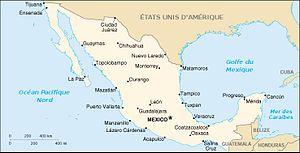
Les frontières du Mexique consistent en l'ensemble des segments maritimes ou terrestres qui définissent le domaine géographique sur lequel le Mexique peut exercer sa souveraineté.
Le Mexique, en forme longue les États-Unis Mexicains est un pays situé dans la partie méridionale de l'Amérique du Nord.
Les entités fédératives mexicaines se divisent en municipios. Certains états comme l'Oaxaca sont divisés d'abord en distritos qui regroupent un certain nombre de municipios, il n'y a pas de critère pour octroyer à une population le statut de municipio : un village de 800 habitants dans le Veracruz peut avoir sa propre mairie, tandis que des villes comme Juan José Ríos ou Ruiz Cortines dans le Sinaloa, ont le statut de ciudad mais elles dépendent politiquement d'autres villes plus grandes.